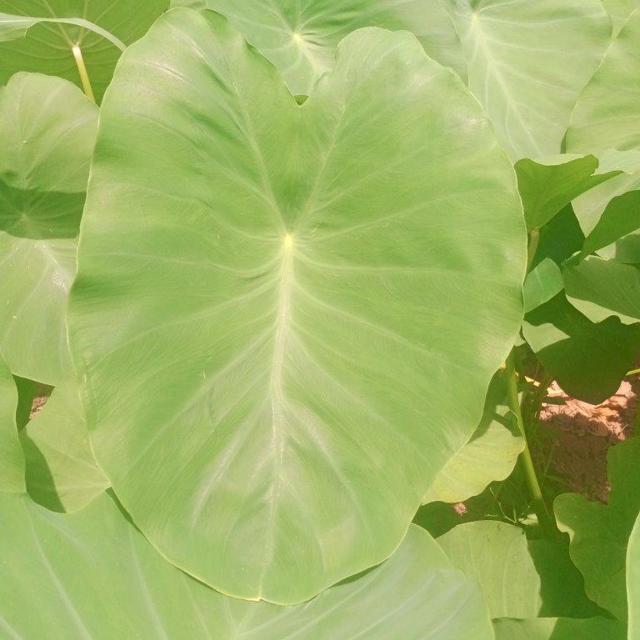
Label: Healthy